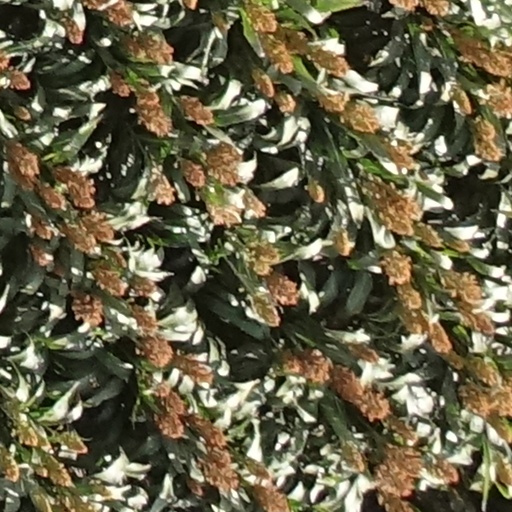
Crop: sorghum